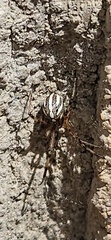
Species: Lactrodectus_hesperus